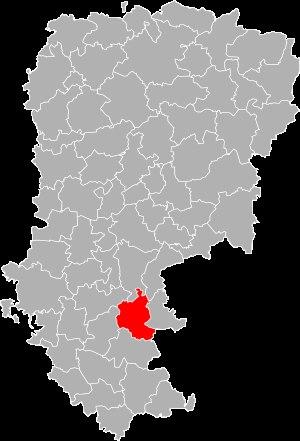
Le canton de Fère-en-Tardenois est une division administrative française située dans le département de l'Aisne et la région Hauts-de-France.